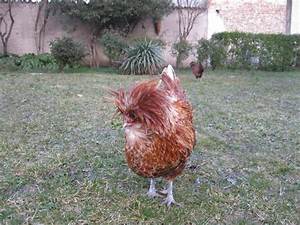
Label: chicken